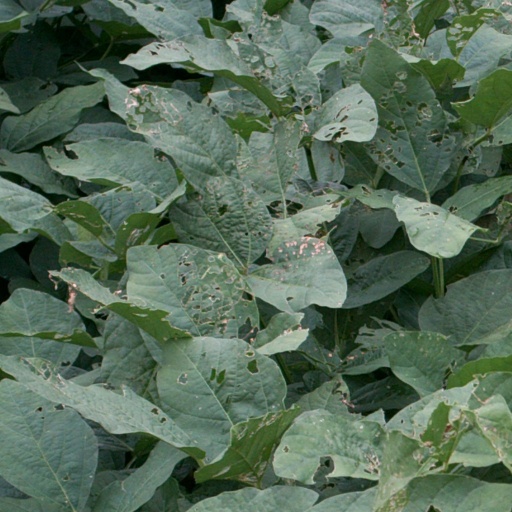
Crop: soybean